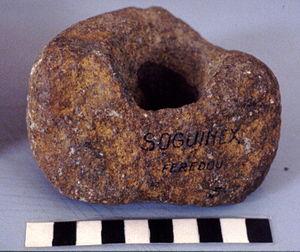
Le musée Théodore-Monod d'art africain, longtemps appelé musée de Dakar ou musée de l'IFAN, est un musée situé à Dakar et faisant partie de l’Institut fondamental d'Afrique noire, au sein de l'université Cheikh-Anta-Diop.
Cet article traite de l'histoire du territoire de la République de Guinée dont les frontières géographiques actuelles ont été tracées par les puissances coloniales à la fin du XIXᵉ siècle et au XXᵉ siècle. Auparavant l'histoire de ce territoire fut marqué par l'essor, le rayonnement et le déclin des royaumes et des grands empires successifs.